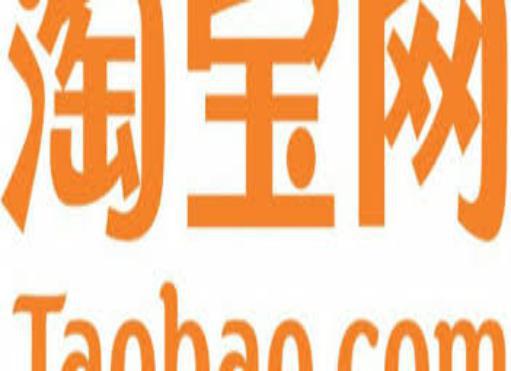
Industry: Others